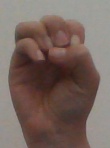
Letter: ha